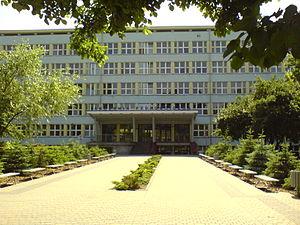
L'Université de pédagogie « Commission de l’Éducation nationale » de Cracovie est un établissement public d'enseignement supérieur et de recherche polonais créé en 1946 sous le nom d'École nationale supérieure de pédagogie.